Religion in Australia

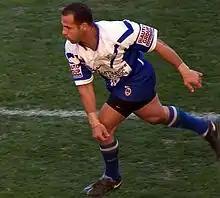
Rugby League player Hazem El Masri is a member of Australia's large Lebanese-Australian Muslim community.

"Over the past 50 years, there has been a steady decline in the proportion of Australians who reported an affiliation with Christianity. The same period has seen a consistent rise in Other religions and No religion, particularly in the last 20 years".